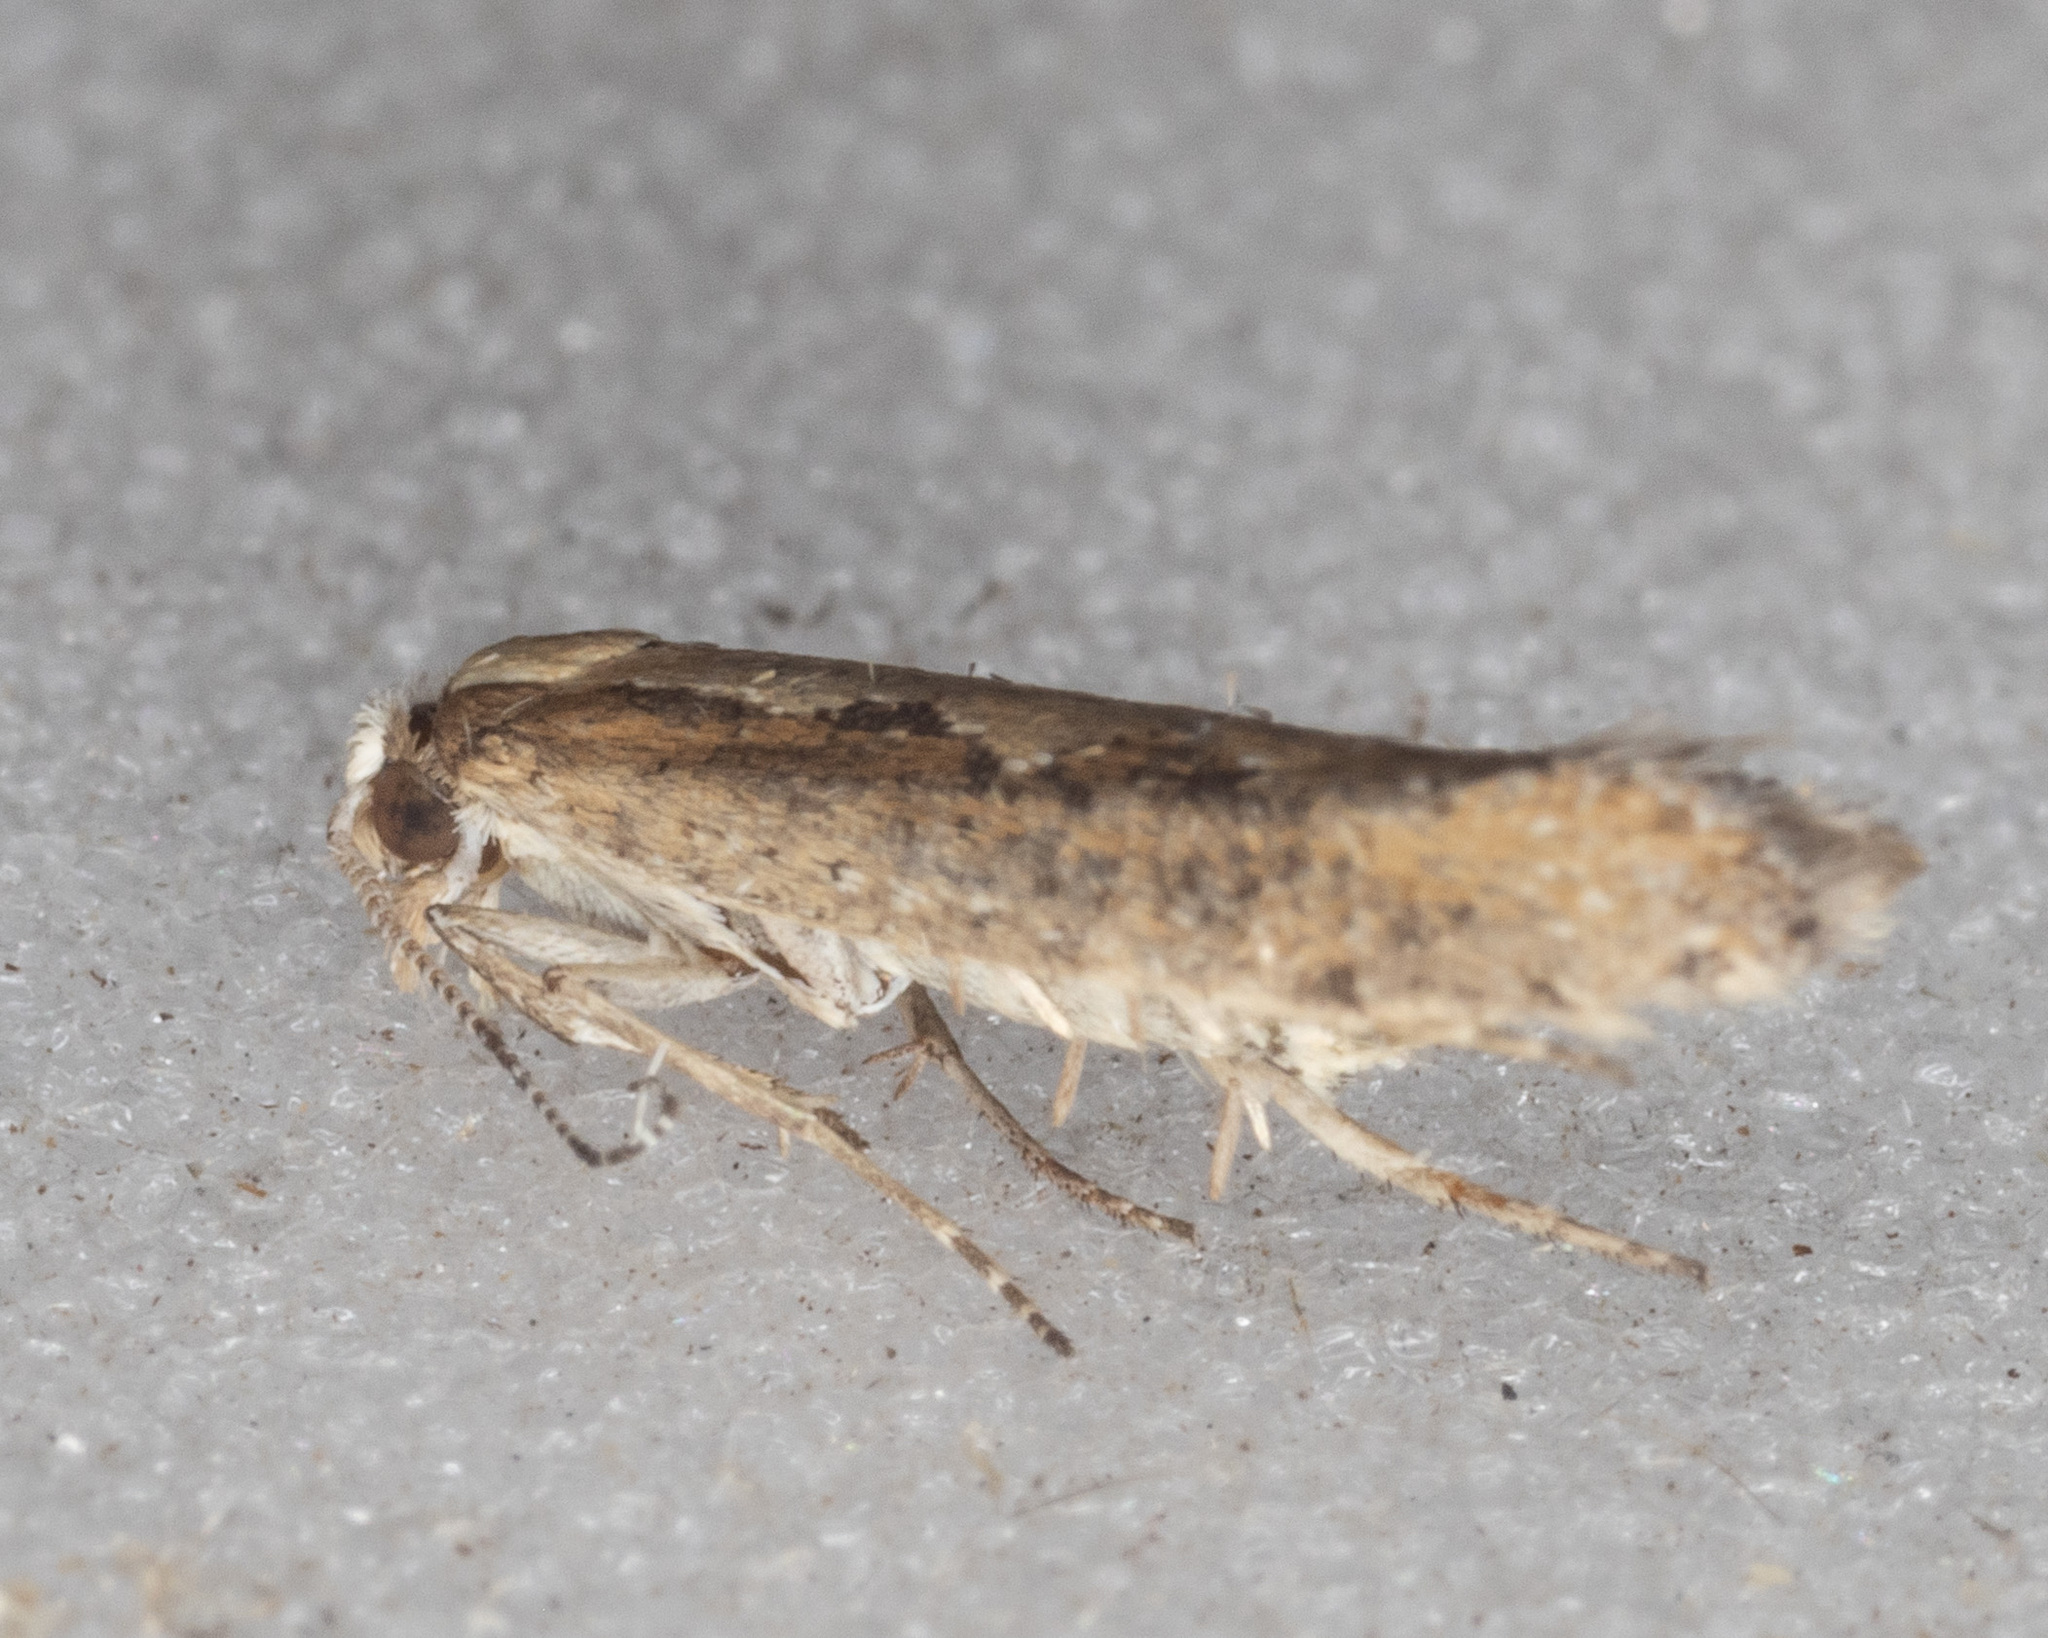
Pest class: diamondback_moth